Calendars of Laurynas Ivinskis

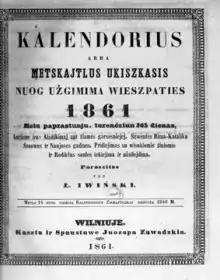
Front page of Ivinskis' calendar for 1861

Until 1867, the calendar was printed by the Zawadzki printing shop in Vilnius. Until 1855, Ivinskis financed the publication from his personal funds. His annual salary was 120 to 150 Russian rubles; the annual publishing costs were about 180 rubles. Therefore, Ivinskis had to borrow money, often from the Ogiński family. He borrowed 60 Russian rubles from , the owner of the Rietavas Manor, for the publication of his first calendar.